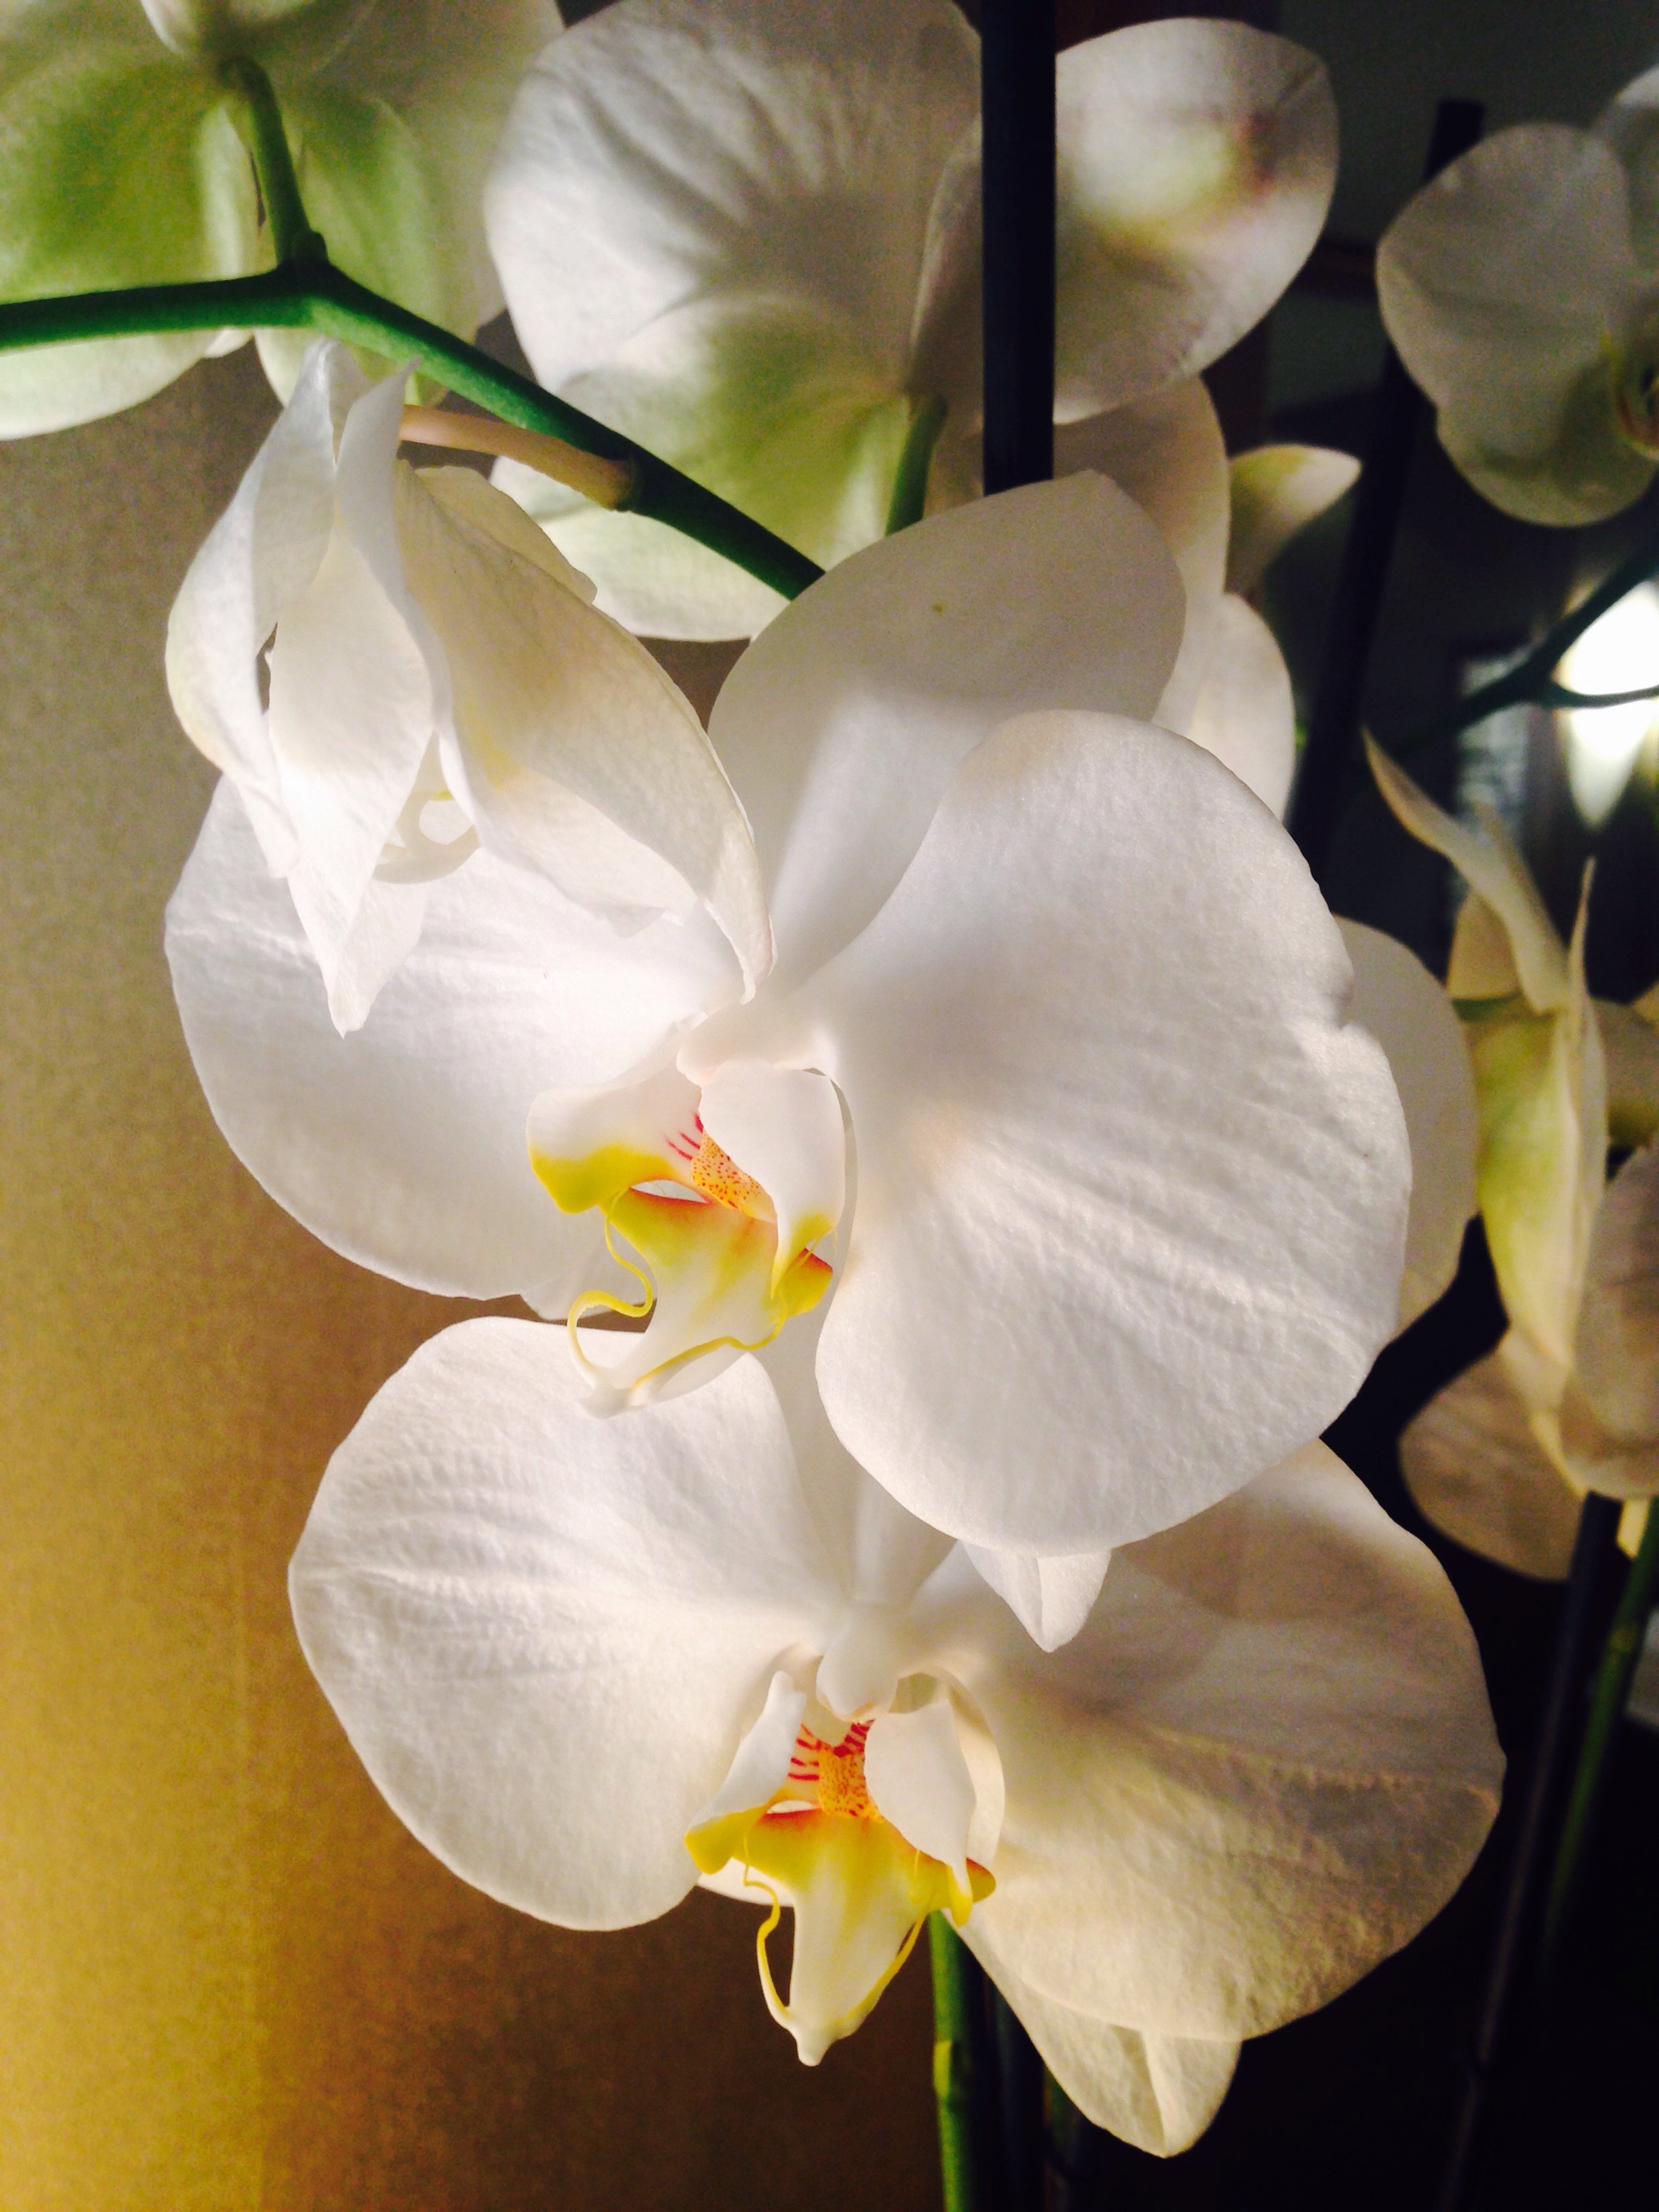
blossom, plant, white, flower, petal, botany, flora, orchid, eye, macro photography, flowering plant, cattleya, dendrobium, land plant, moth orchid, christmas orchid, cattleya labiata